Masonic Temple (Parkersburg, West Virginia)

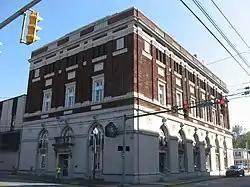
Front and southern side

The Masonic Temple is a historic Masonic Lodge building located at Parkersburg, Wood County, West Virginia. It was built in 1915, and is a three-story, three-bay wide, red brick building with stone trim in the Classical Revival style. It features elliptical bays flanking the central bay on the front facade. The building was designed by Columbus architect Frank Packard with local supervising architect Theodore T. Sansbury.